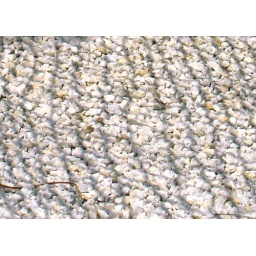
close-up of the shadow of hammock webbing against small white stones